Honda Tadakatsu

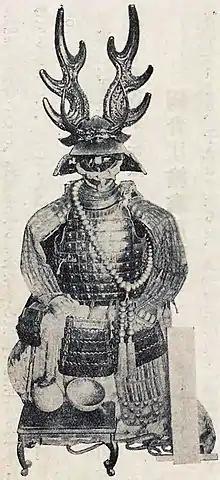
Armor of Honda Tadakatsu, an Important Cultural Property of Japan, private collection, Iyeyasu and Mikawa Bushi Museum, Okazaki, Aichi prefecture

In 1600, Tadakatsu had a major role in the Tokugawa campaign against Ishida Mitsunari faction. Before the start of the conflict, Tadakatsu also played diplomatic role as he entered negotiation with Katō Sadayasu, daimyo of Hōki Province, and swayed him to side with Tokugawa faction.